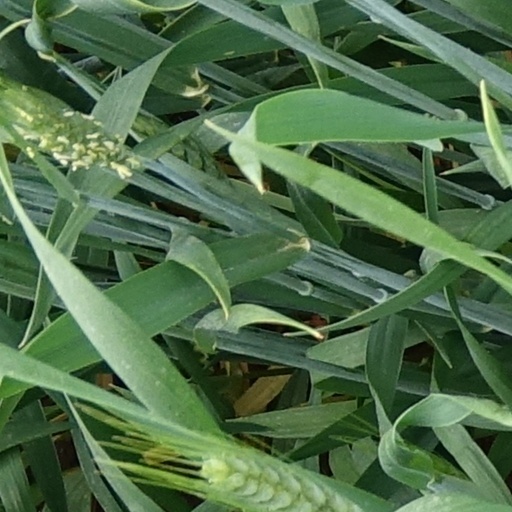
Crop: wheat